WrestleMania 29

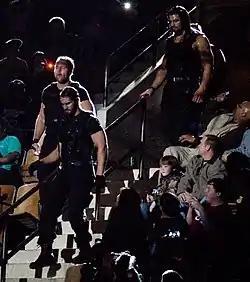
The Shield at WrestleMania

On the March 15 episode of "SmackDown", The Shield (Roman Reigns, Seth Rollins, and Dean Ambrose) challenged Randy Orton and Sheamus to a six-man tag team match at WrestleMania 29. Orton and Sheamus accepted, then recruited Ryback as their partner. Later that night, The Shield interfered in Ryback's match with Mark Henry and delivered a triple powerbomb to Ryback before he was given three World's Strongest Slams by Henry. The following Monday on "Raw", Vickie Guerrero pulled Ryback from the six-man tag team match and put him in a singles match with Henry. After winning a match on the March 18 episode of "Raw", Sheamus and Orton were about to be assaulted by The Shield, but then Big Show – who had also been brutalized by The Shield – came out to aid Orton and Sheamus, causing The Shield to retreat, and on "SmackDown" that week, Sheamus, Orton, and Big Show were teamed together by Booker T to test their teamwork in a six-man tag match against 3MB (Heath Slater, Drew McIntyre and Jinder Mahal), in which they were victorious. Following the match, The Shield came to the ring to confront the victors before retreating once again.